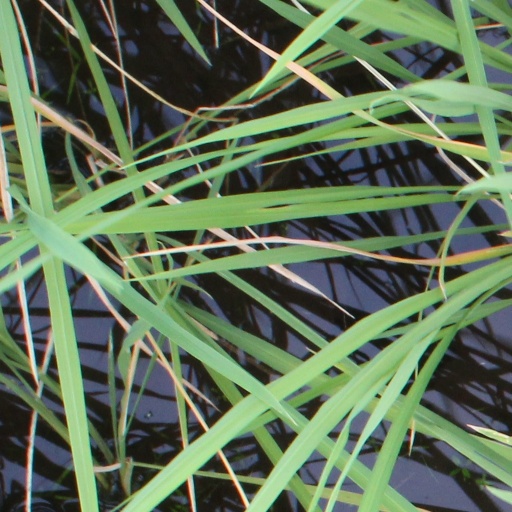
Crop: rice